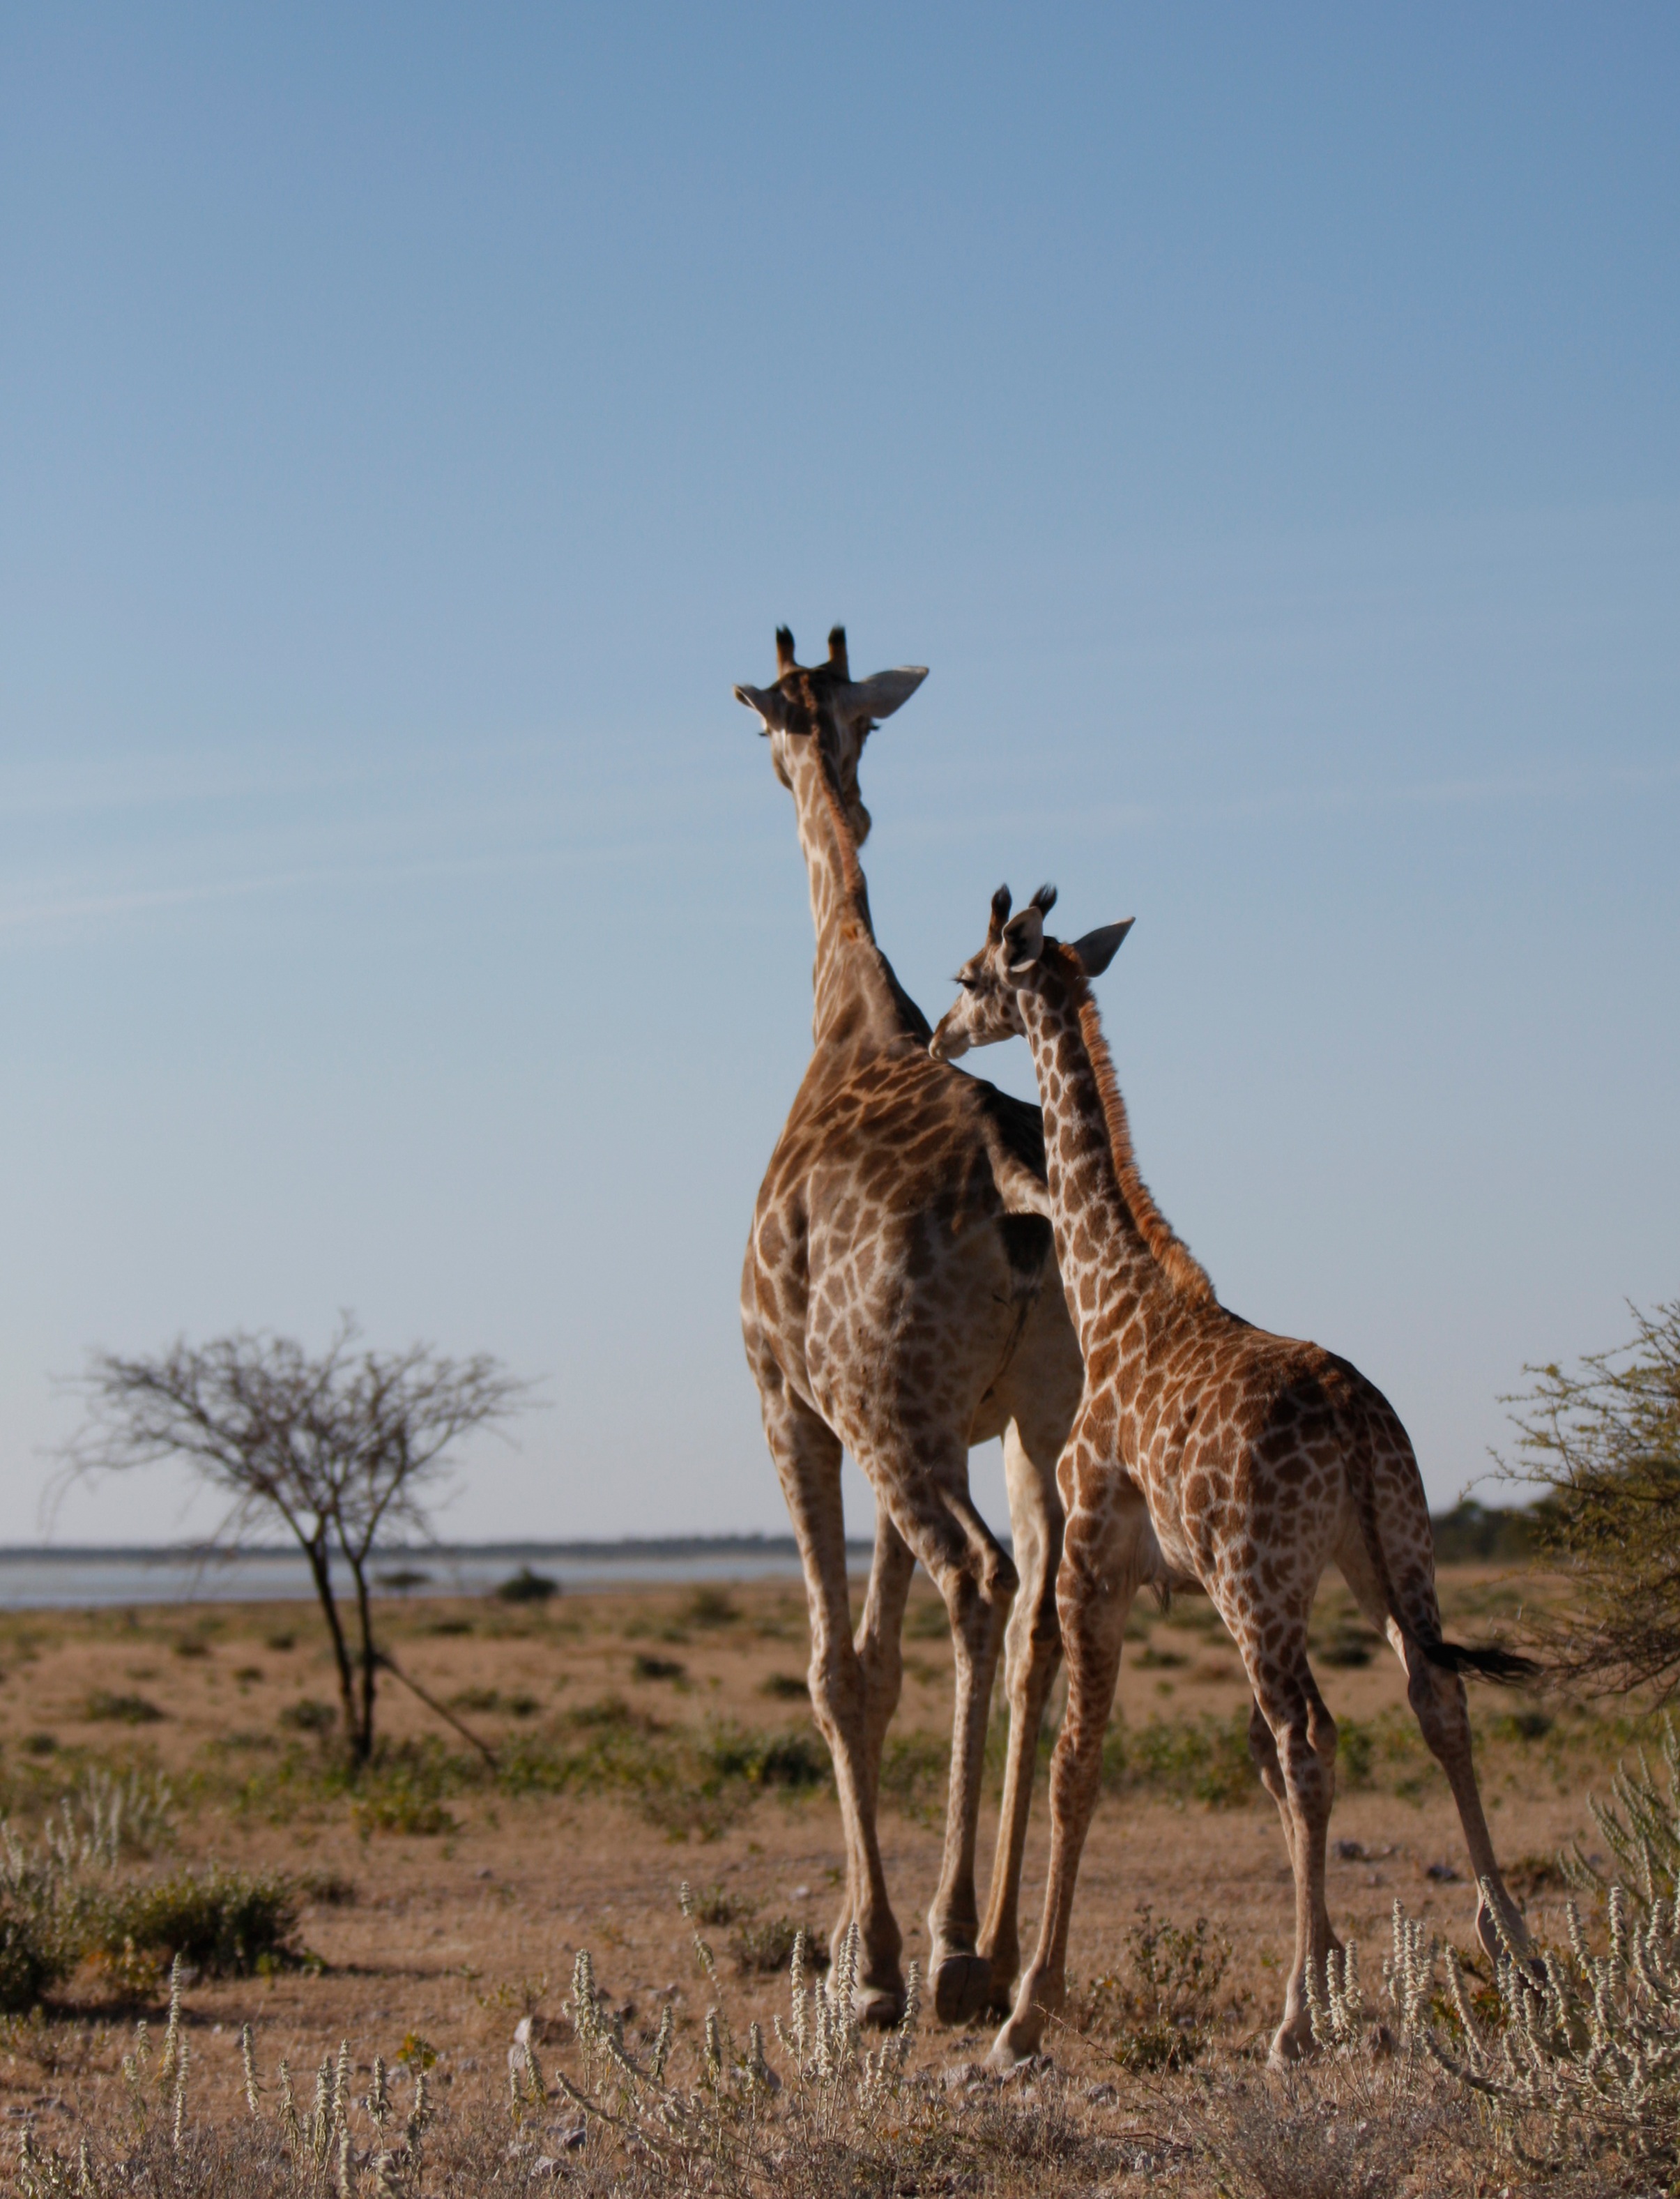
nature, adventure, wildlife, wild, mammal, fauna, savanna, giraffe, grassland, animals, vertebrate, safari, wildlife photography, south africa, giraffidae, namibia, discover wildlife, safar, nationasl etosha park